Branco Weiss

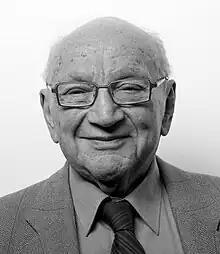
Branco Weiss, 2009

Branco Weiss (23 April 1929 in Zagreb, Yugoslavia – 31 October 2010 in Zurich, Switzerland) was a Swiss entrepreneur and patron.